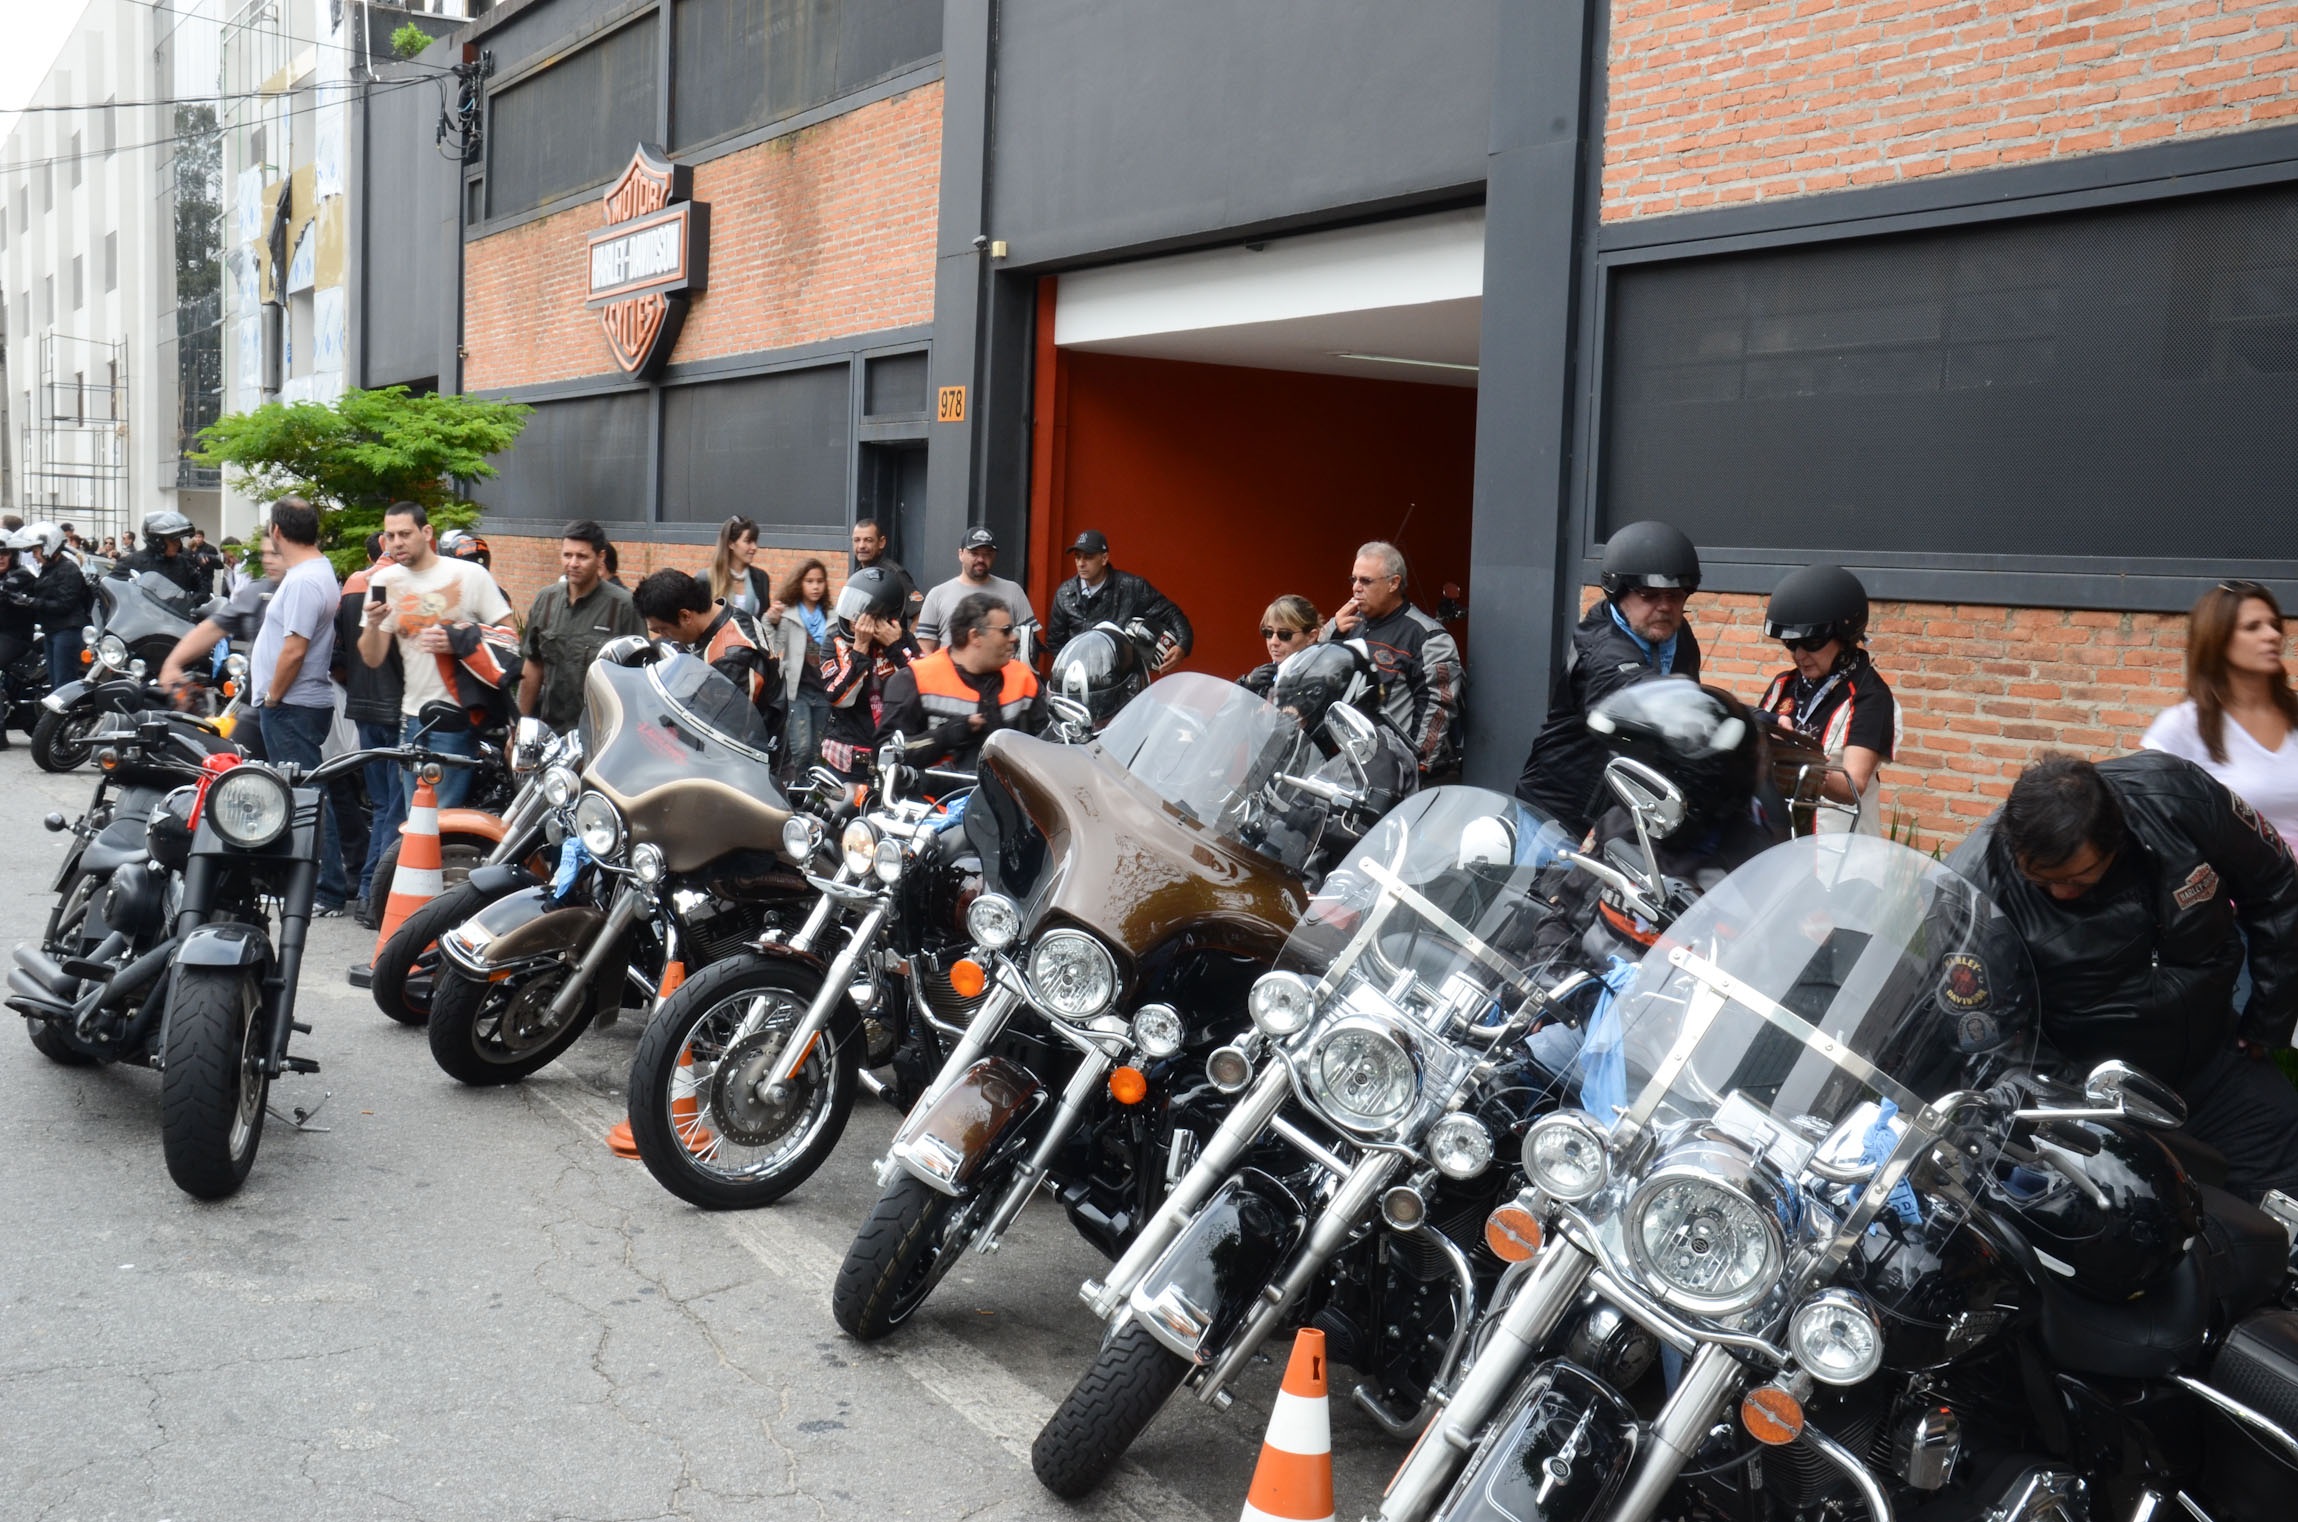
car, vehicle, motorcycle, motorcycling, i love bikes, very beautiful, many memories